Alaska Peninsula brown bear

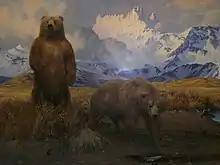
Taxidermied specimens, AMNH

The Alaska Peninsula brown bear's name most likely arose because, until 1975, it was considered a different species from the inland grizzly bear. It was never considered closer to European brown bears than inland grizzlies, but was given a different name, due to the size and color differences of coastal brown bears and inland grizzlies. From 1975 onward, it was considered to be the same species, but coastal ones retained the name "brown bear".